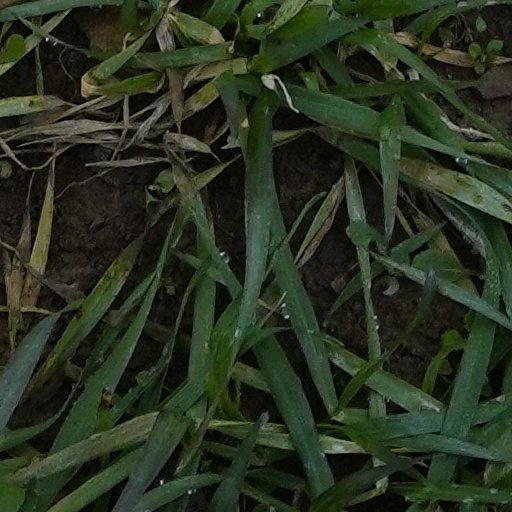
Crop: wheat